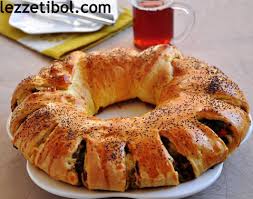
Yemek: simit